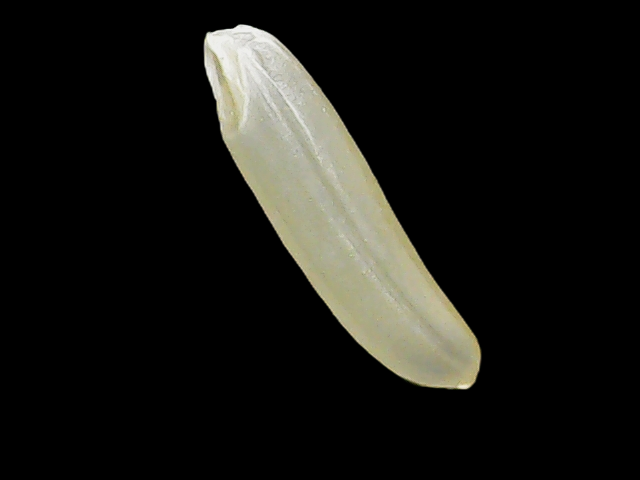
Rice variety: Binadhan25